Nietzschean Zionism

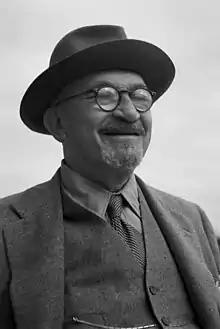
Israel's First President Chaim Weizmann

Chaim Weizmann, leader of the Zionist movement and future first president of the State of Israel, was influenced by the writings of Friedrich Nietzsche, believing that the Jews lacked power and seeing in Zionism a phenomenon that would steer the Jews toward power and freeing themselves. Whether Weizmann's intention was conscious or not, his ideas relate to Nietzsche's ideal of the "Übermensch". Although he believed that the Jews contained sufficient intellect to understand and incorporate the writings of Nietzsche into their lives, Weizmann believed this could not be done on a mass-scale.